Answer in natural language. Considering the relative positions, is Doorframe (marked B) above or below white rectangular dining table (marked A)? Choose between the following options: below or above
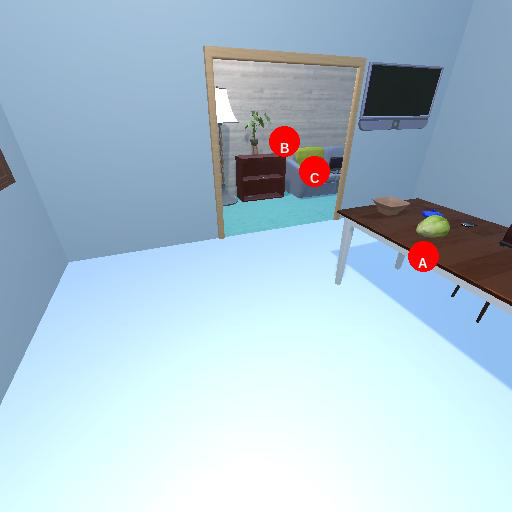
<answer>above</answer>